Sand Hutton

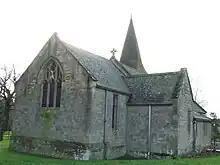
St Mary's in Sand Hutton

The village has a church dedicated to "St Mary". The modern building was erected between 1840 and 1842. In the churchyard are the remains of the 12th century "St Leonards Chapel". Both are Grade II Listed buildings.